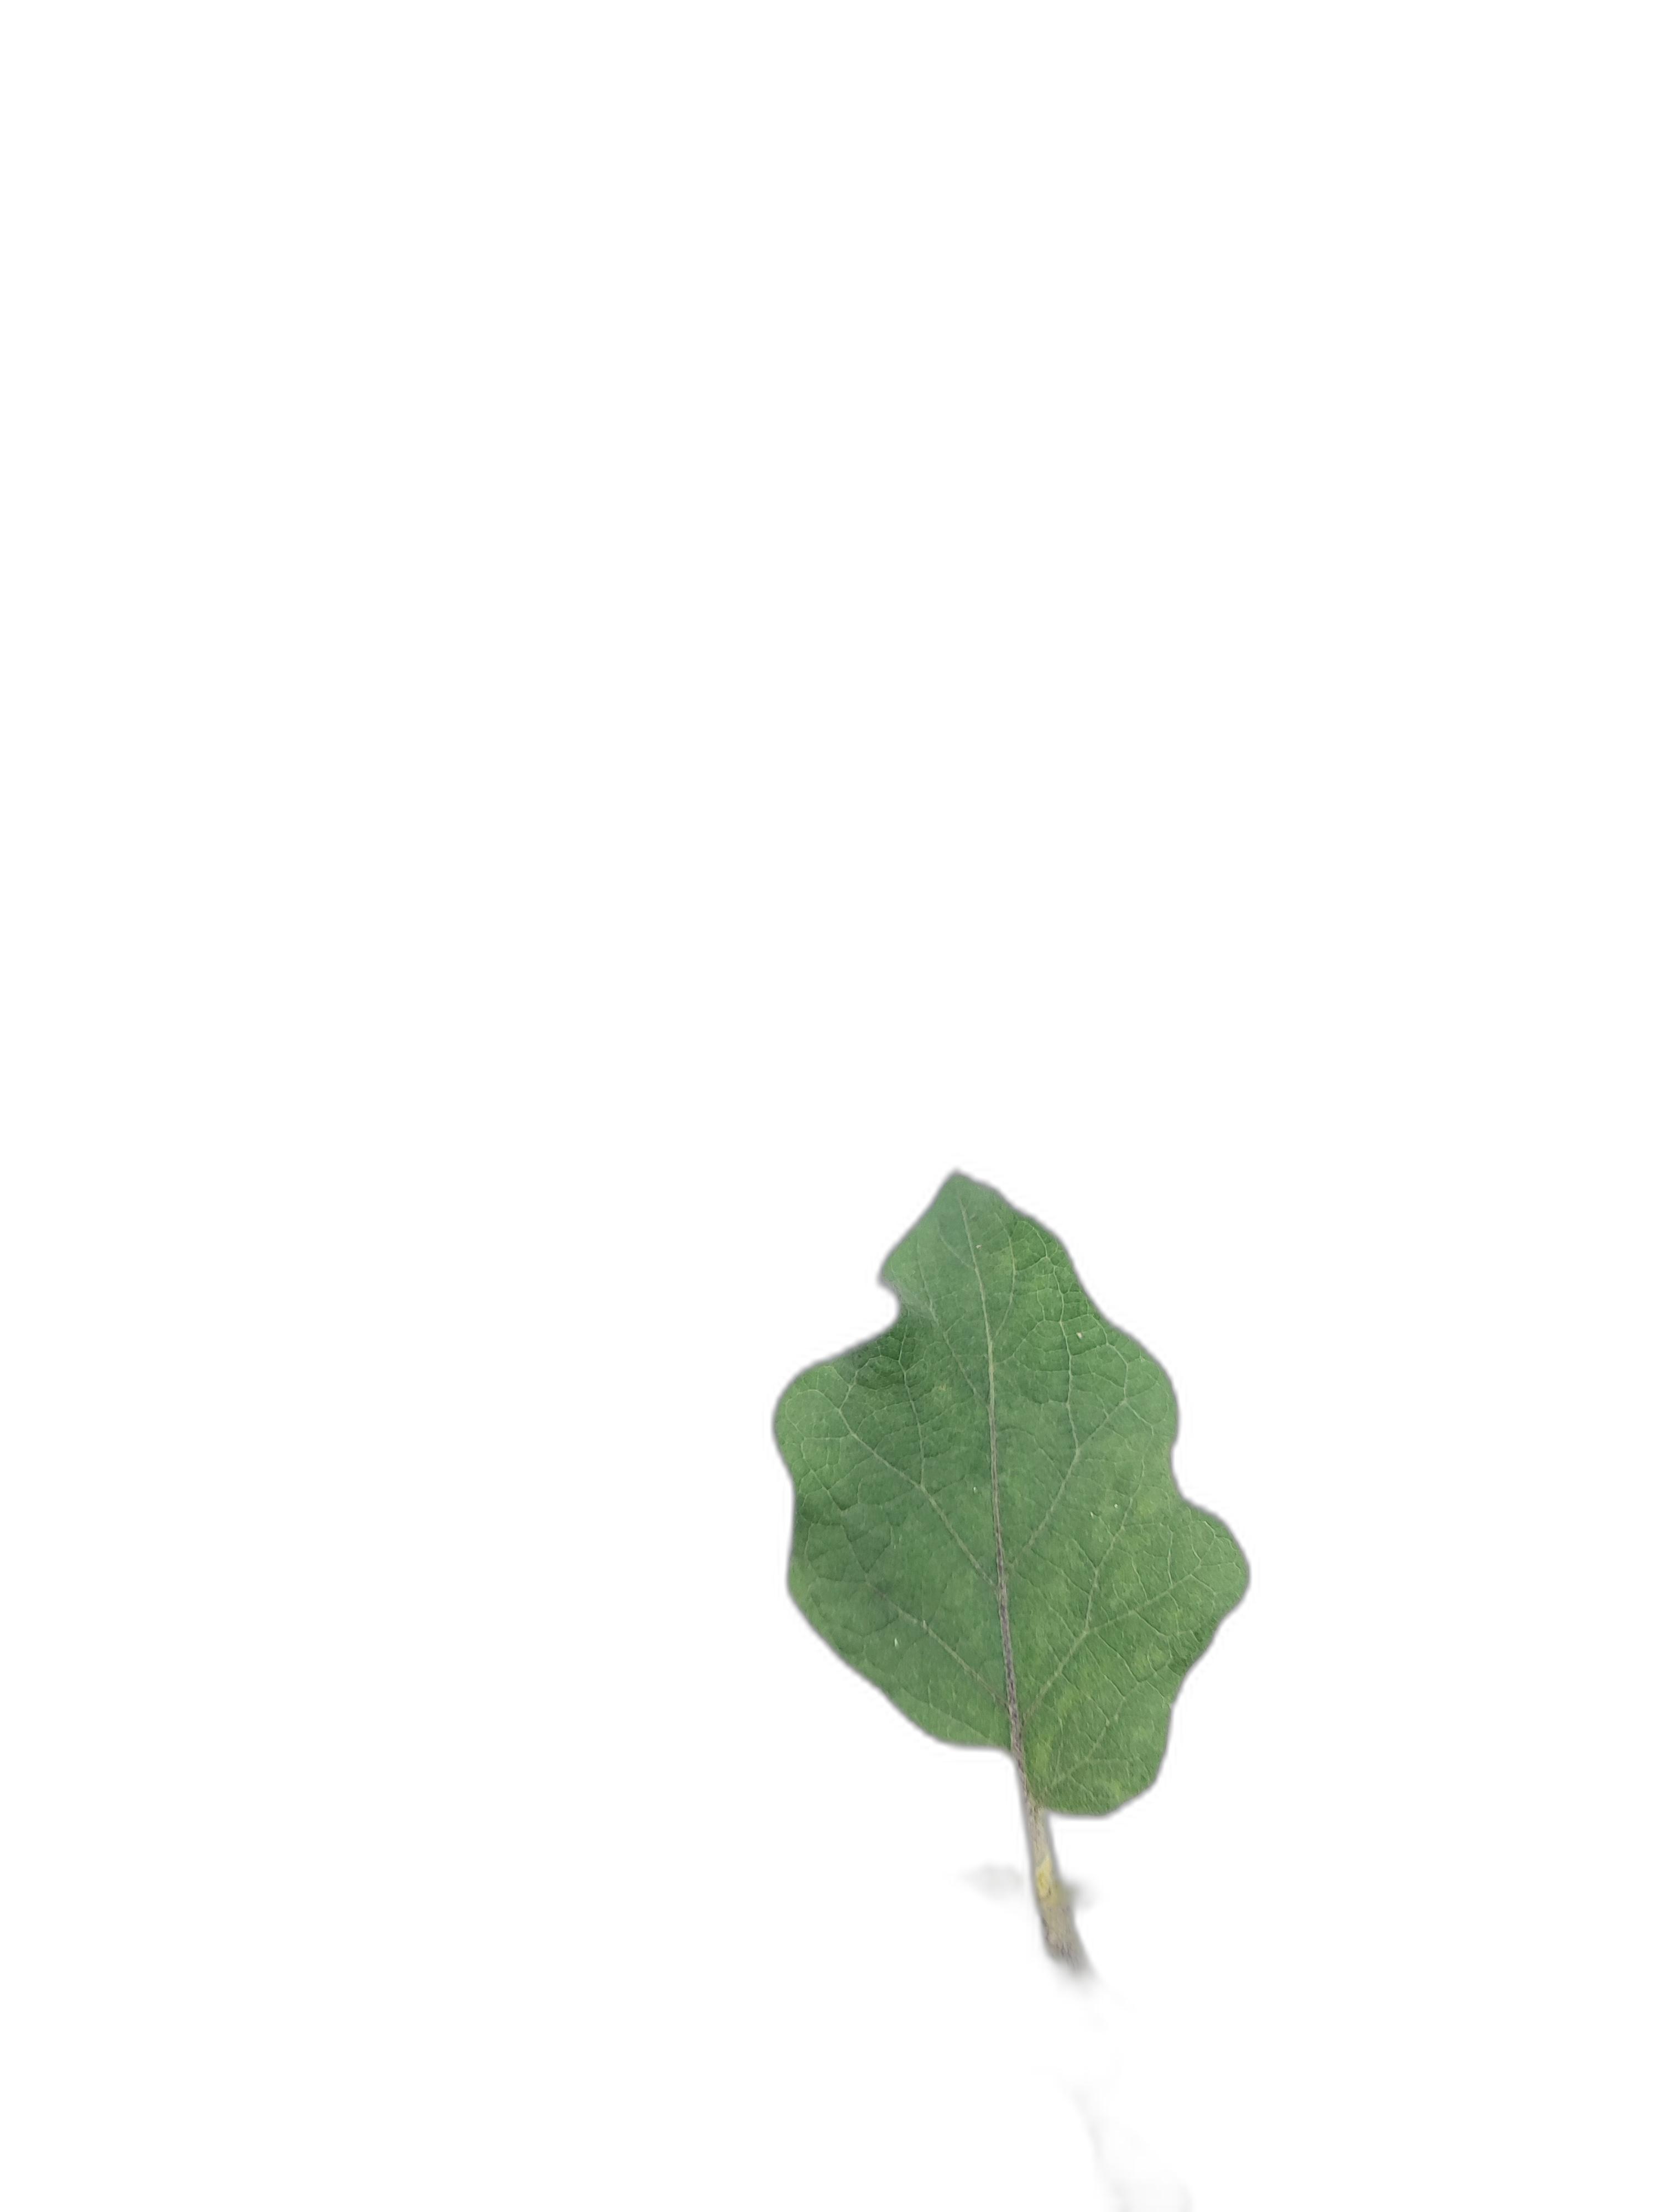
Label: Healthy Leaf